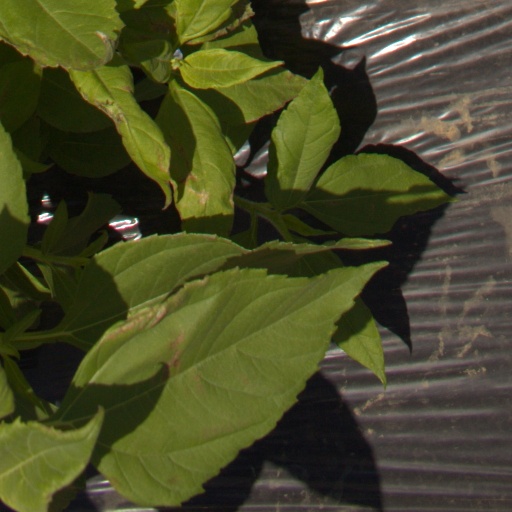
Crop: Jerusalem artichoke